Prithvi Singh Azad

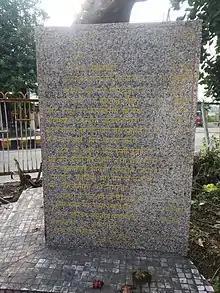
the plaque at Pruthvisinh Azad's bust at Bhavnagar

It was Chandra Shekhar who advised Azad to visit Russia for further training; it was reported that the idea to send Azad to Russia in fact came from Bhagat Singh, another martyred revolutionary and Chandra Sekhar was conveying Bhagat Singh's request. He visited Russia to spend a few months there and his experiences in Russia were later published as a book, "Lenin ke Desham Me", which was subsequently translated into English by Vijay Chauhan under the title, "Prithvi Singh Azad In Lenin's land". On his return to India, he met several mainstream freedom fighters, including Mohandas Gandhi and joined the nationalist movement led by Gandhi. Between 1933 and the Indian independence in 1947, he was arrested several times, including for the Lahore Conspiracy Case, in which he was sentenced to death; the sentence was later commuted to life imprisonment in the Cellular Jail. After the Indian independence, he successfully contested the elections to the first Constituent Assembly of India from Punjab and was its member since the assembly met for the first time at Constitution Club Hall, New Delhi on 9 December 1946. After India gained independence, he was selected as the Minister for Labor and Local Self-government, when Bhim Sen Sachar took over as the second Chief Minister of Punjab in 1949. The Government of India honored him with the civilian honor of Padma Bhushan in 1977. Azad was a track and field athlete later in his life, winning 4 gold medals in the M95 category at the 1987 World Masters Athletics Championships.